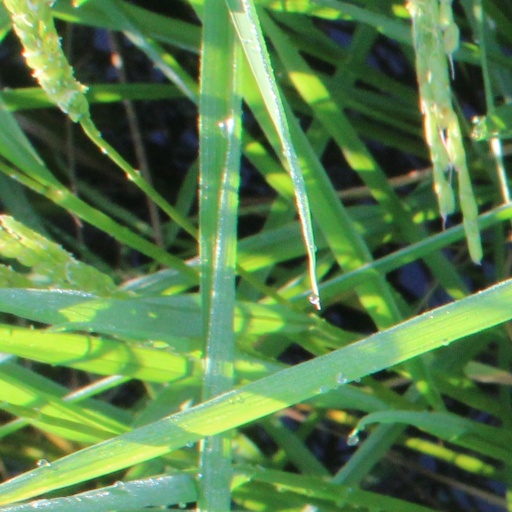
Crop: rice